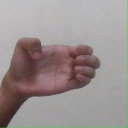
अक्षर: ख